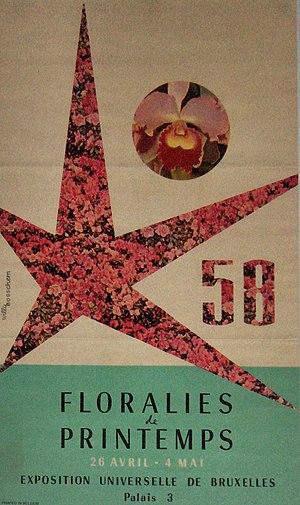
Willy Bosschem, né à Gand le 10 janvier 1930, est un peintre, graveur, dessinateur affichiste et graphiste belge.
L'équipe de Belgique de football n'enregistre qu'une seule victoire en six rencontres en 1958, reflet du malaise et du creux dans lequel se trouvent alors les Diables Rouges.
L'Exposition universelle de 1958 ou Expo 58, officiellement Exposition universelle et internationale de Bruxelles, s'est tenue du 17 avril au 19 octobre 1958 sur le plateau du Heysel et attira près de 42 millions de visiteurs.